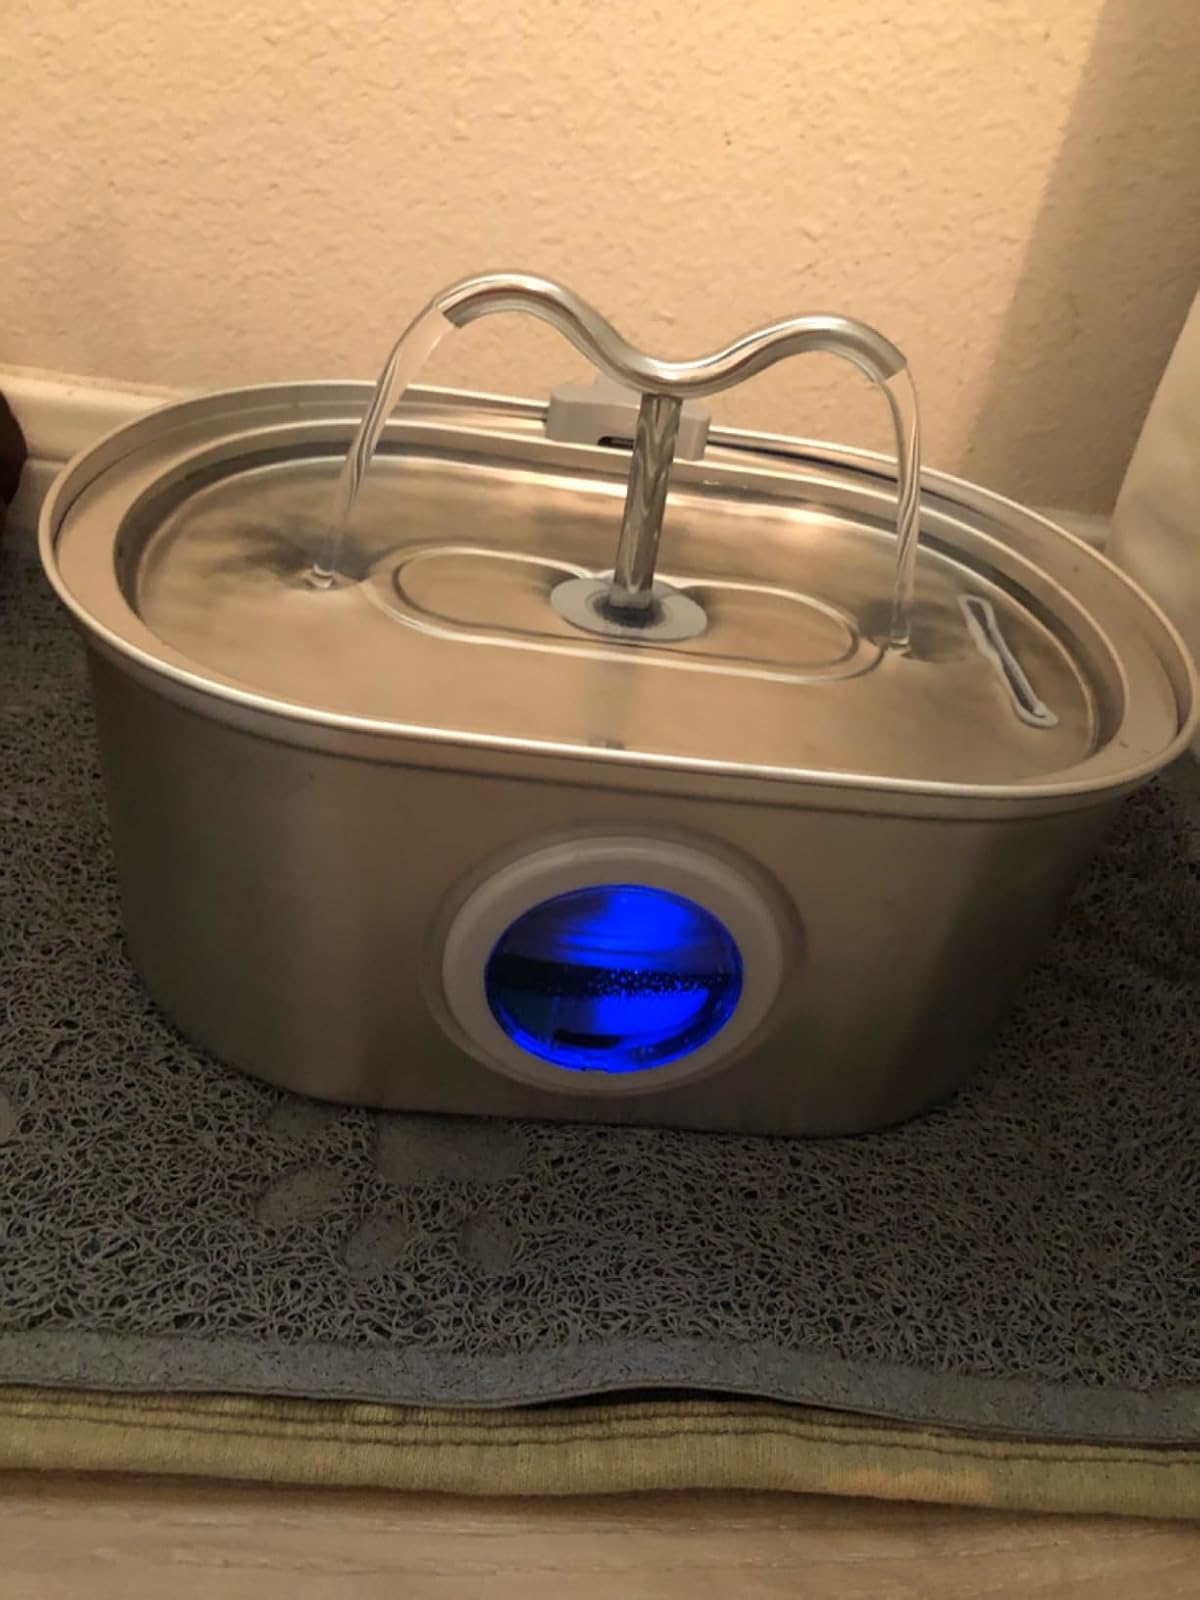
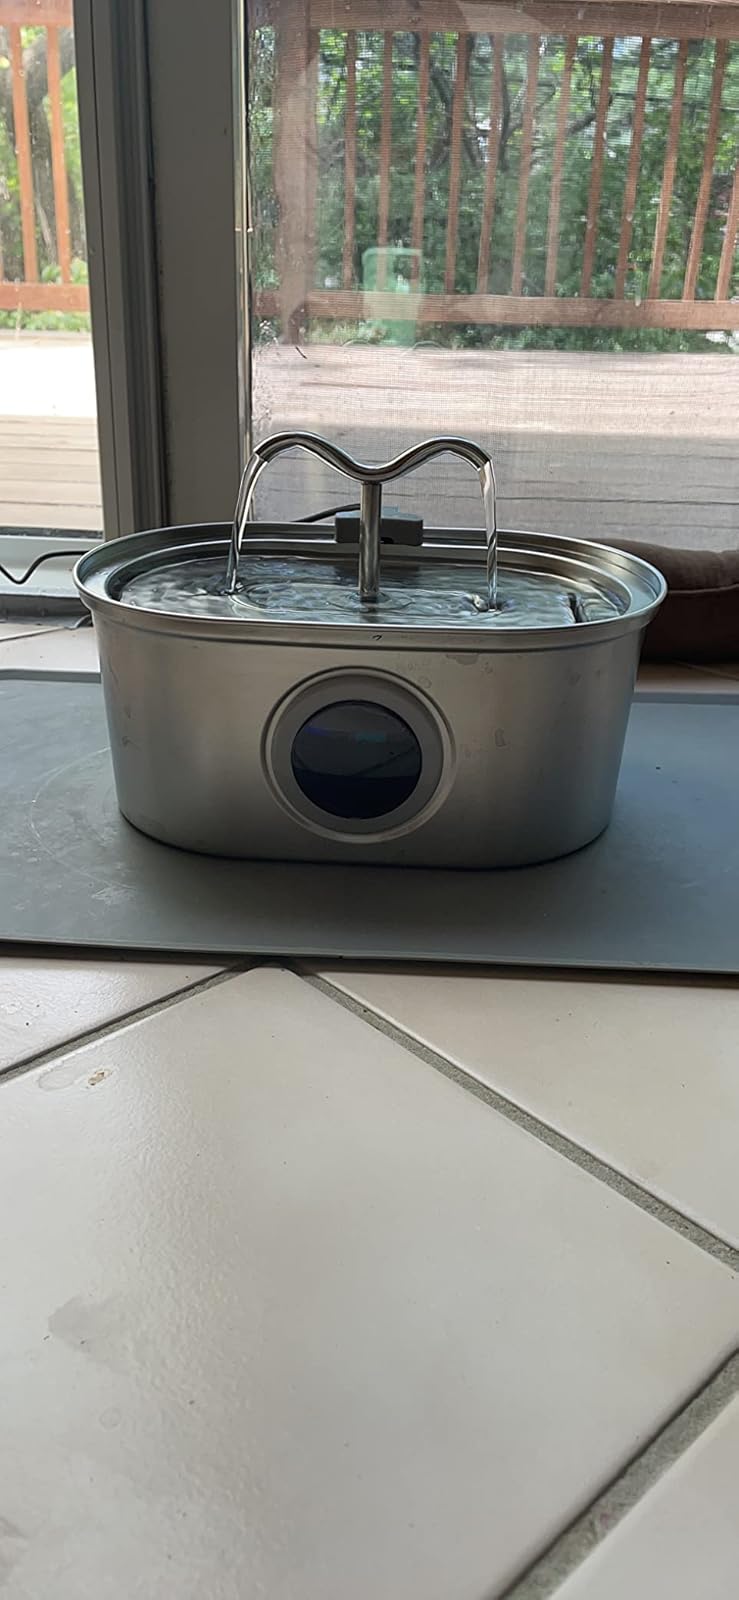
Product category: items_bowl
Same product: yes